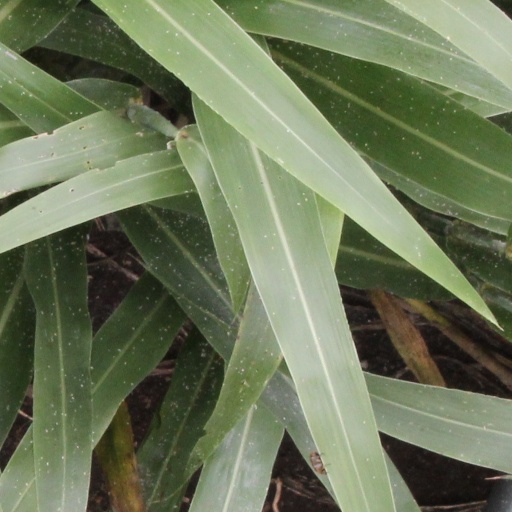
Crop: sorghum